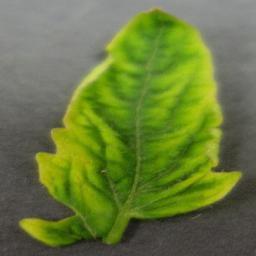
Label: Tomato___Tomato_Yellow_Leaf_Curl_Virus